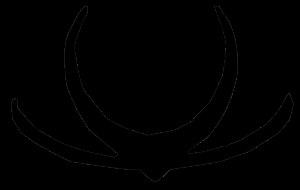
Ceci est la liste des personnages goa'ulds qui apparaissent ou sont mentionnés dans le film Stargate et les séries Stargate SG-1 et Stargate Atlantis. Dans le monde de Stargate, les Goa'ulds, qui sont les principaux antagonistes de cet univers, sont une race de parasites extraterrestres de fiction qui utilisent des êtres vivants comme hôtes et qui en prennent le contrôle. Râ fut le premier à parasiter un être humain et à garder cette forme il y a des millénaires, car le corps humain, bien que fragile, peut être facilement « réparé » grâce à la technologie goa'uld. Il fut suivi par tous les autres, les Humains devenant ainsi la seule race choisie comme hôte par les Goa'ulds. Beaucoup d'entre eux se font passer pour des dieux, commandant des armées d'esclaves et sont considérés comme des êtres malfaisants à la personnalité égocentrique et mégalomane pour ceux qui ne les vénèrent pas. Les Goa'ulds sont extrêmement intelligents et ont la capacité de comprendre très rapidement une technologie qui leur est inconnue pour ensuite mieux se l'approprier, étant ainsi des parasites dans tous les sens du terme.